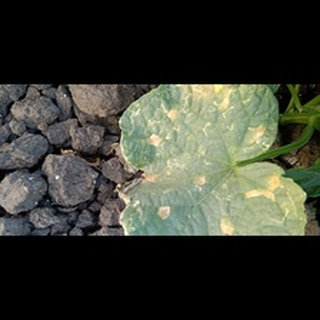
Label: diseased_cucumber